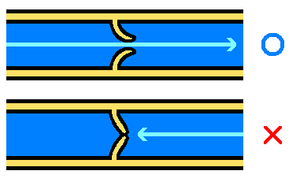
Vene / Venepumpen
Veneklapper forhindrer tilbageløb.
En vene er en blodåre, der fører blod mod hjertet.